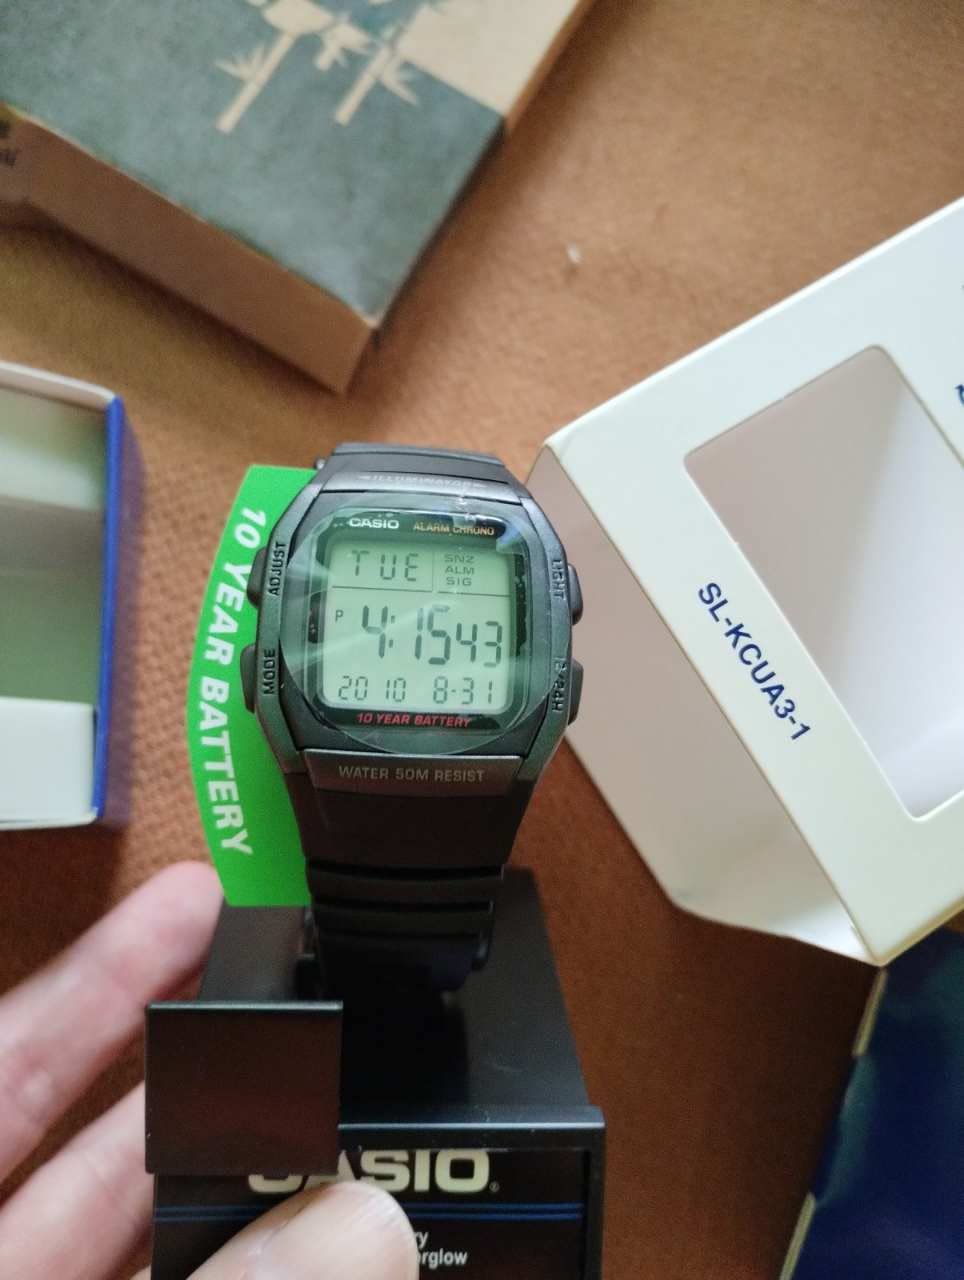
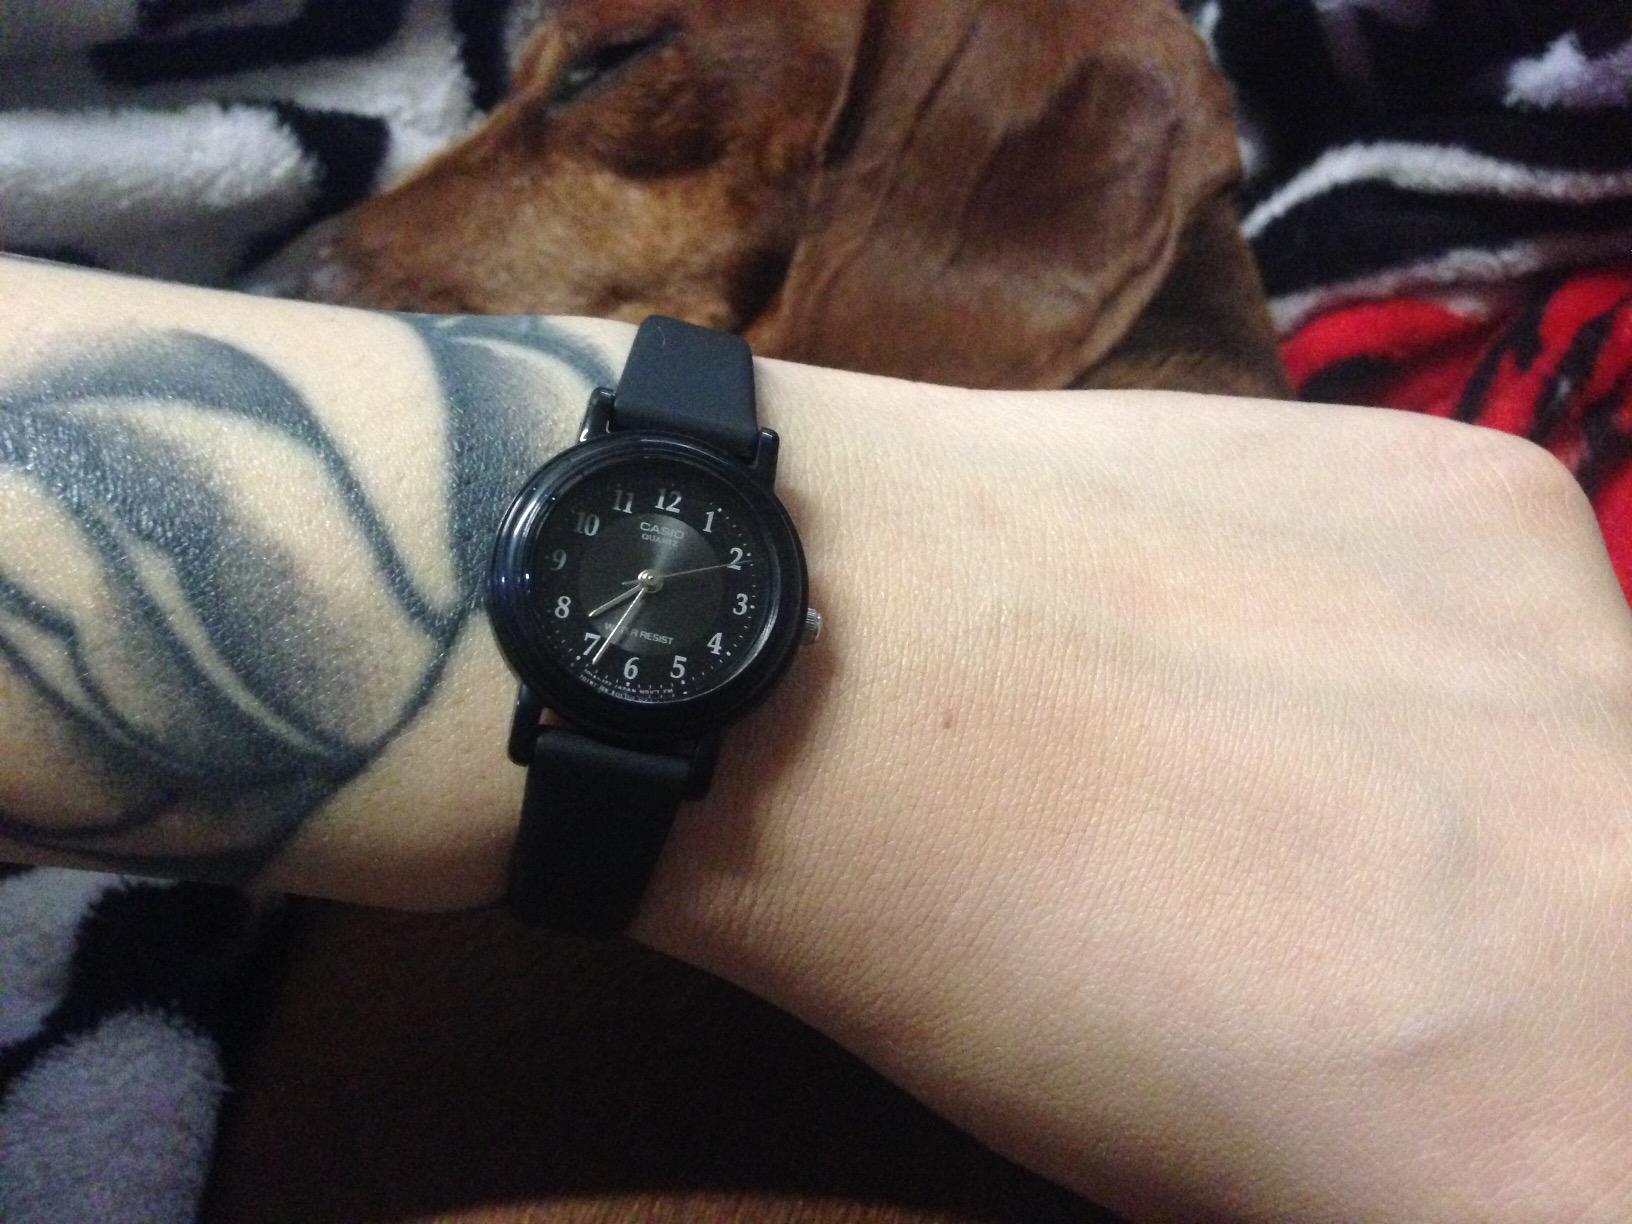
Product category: accessories_watch
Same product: no